Alphée Saint-Amand

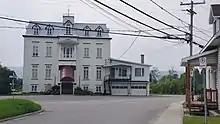

"Alphée Saint-Amand lived in Abitibi from 1922 to 1927. He cleared a lot at Saint-Janvier-de-Chazel and is a baker at Saint-Judes-d'Authier. He went on business to Sainte-Thècle in 1928. He operated a garage, a plumbing service, a funeral service, an ambulance service, a furniture business and a sewing workshop. Moreover, he was mayor of the parish of Sainte-Thècle and possessed several buildings in the region. Zénaïde spent his youth at Sainte-Thècle, at Saint-Thomas row, and seconded his husband in all his undertakings. She was secretary, collaborator and even head of the sewing workshop. She was president of UCFR of Sainte-Thècle."